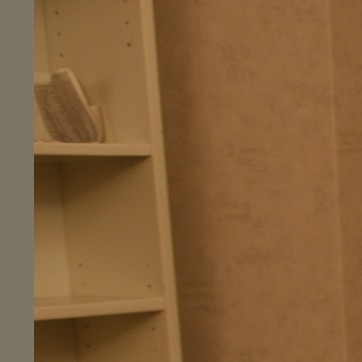
Material: wallpaper